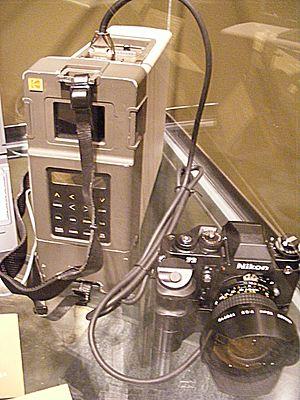
Un appareil photographique numérique est un appareil photographique qui recueille la lumière sur un capteur photographique électronique, plutôt que sur une pellicule photographique, et qui convertit l'information reçue par ce support pour la coder numériquement.
Un appareil photographique reflex numérique est un appareil photographique numérique de type reflex mono-objectif utilisant un capteur numérique de grande taille, ayant une visée reflex et permettant de changer d'objectif.